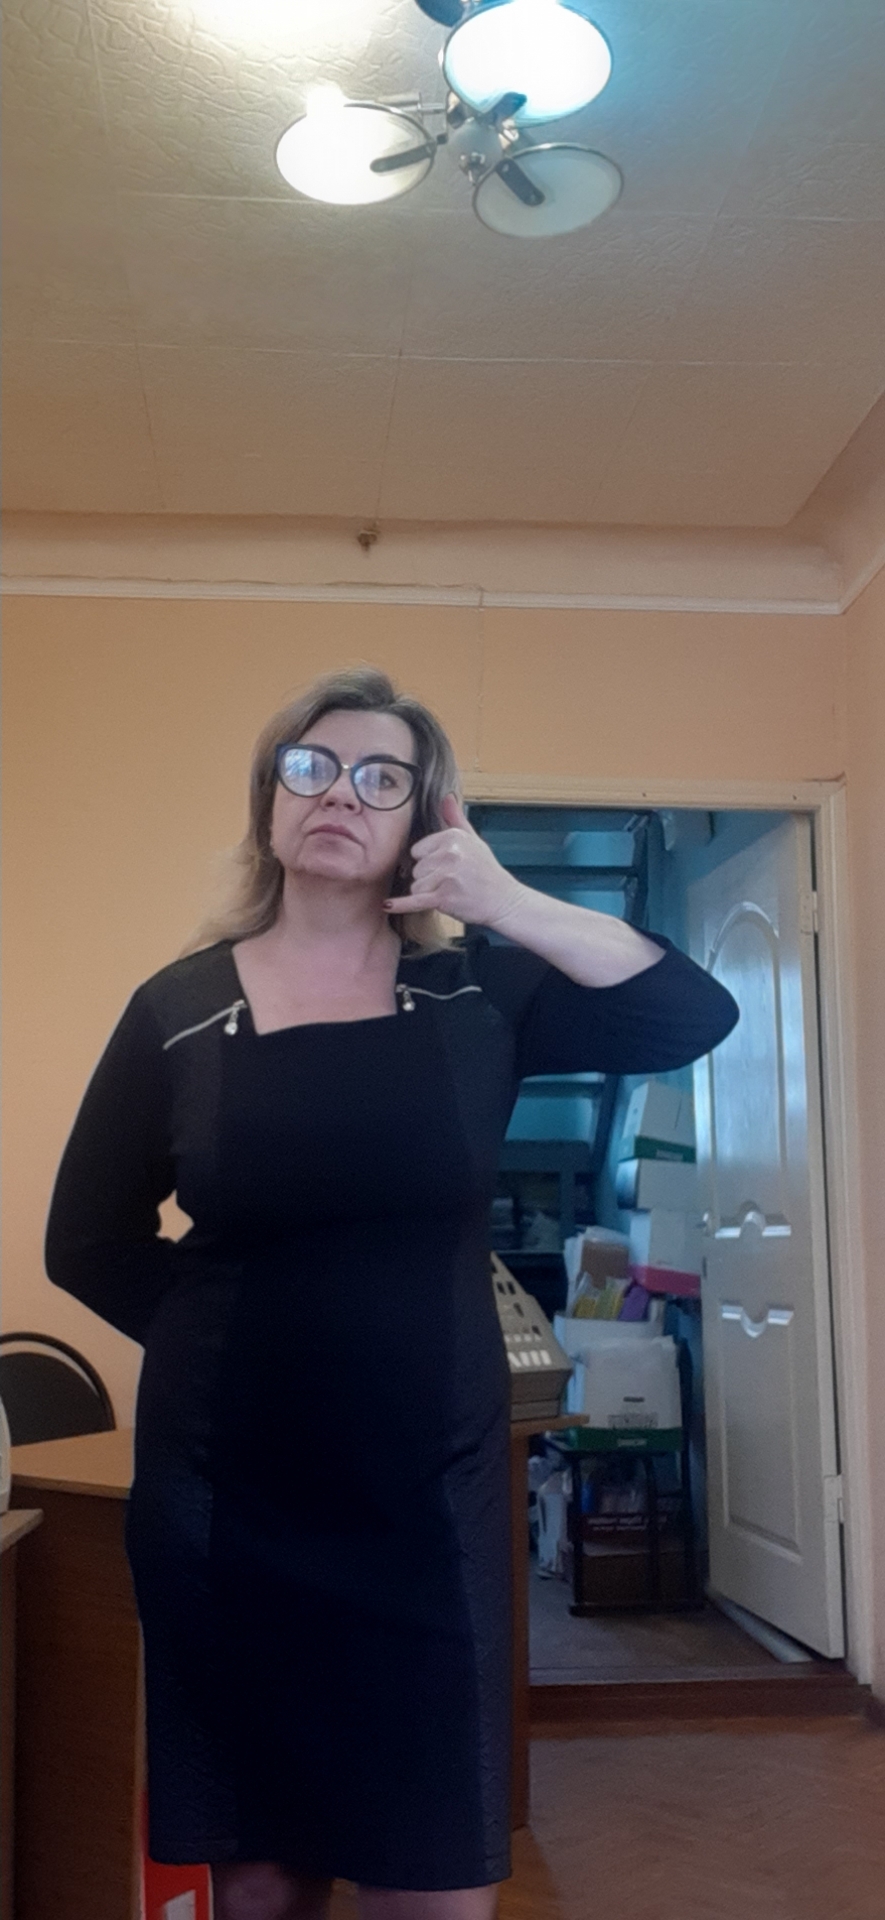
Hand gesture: call